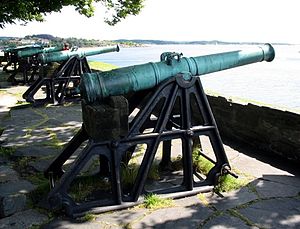
Christiansholm Fæstning (Kristiansand)
Kanoner på Christiansholm Fæstning
Kanon placeret ved Christiansholm i Kristiansand, Norge
Christiansholm Fæstning var en del af Christian IVs plan til forsvar af Kristiansand i Norge, da byen blev grundlagt i 1641. Fredriksholm Fæstning lenger ude i Kristiansandsfjorden var færdigbygget i 1658, men den gav ikke tilstrækkelig værn for den nye by, som voksede frem. Også byens østre havn lå ubeskyttet. Anlægget af fæstningen startede i 1666 og blev fuldført i 1672.